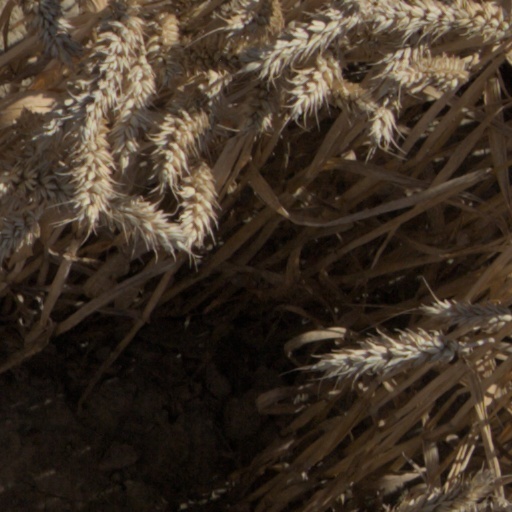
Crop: wheat